Urban planning in China

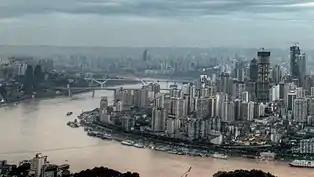
Skyline of the Chongqing city center, one of the largest cities in both China and the world.

Urban planning in the People's Republic of China is currently characterized by a top-down approach, high density urban development and extensive urbanization. The country's urban planning philosophies and practices have undergone multiple transitions due to governance and economic structure changes throughout the nation's extensive history. The establishment of the People's Republic of China in 1949 marks the beginning of three recent historical stages of urban planning philosophies and practice which represent a divergence from traditional Chinese urban planning morphologies and are broadly categorized as socialist, hybrid and global cities.